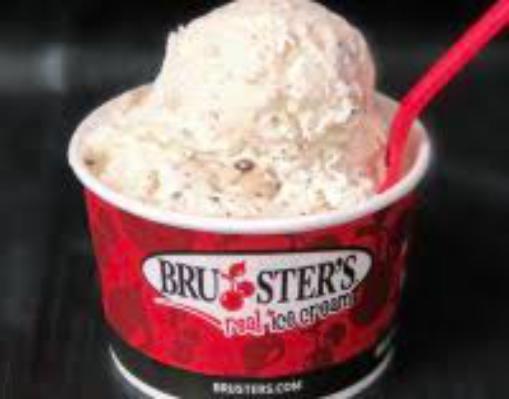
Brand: Bruster's Ice Cream
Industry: Food